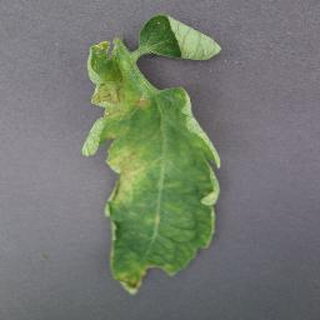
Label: tomato_late_blight